Bimaran

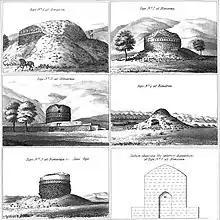
Remains of Stupas 1, 2, 3, 4, and 5 at Bimaran in 1841. Drawings by Charles Masson.

Bimaran is a locality, 11 km west of Jalalabad in Afghanistan.